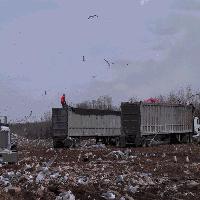
Weather: cloudy or overcast